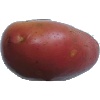
Label: Potato Red Washed 1